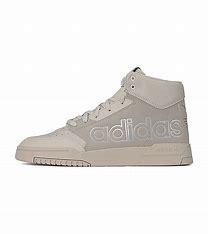
Brand: adidas
Model: originals Adidas Originals Drop Step XL